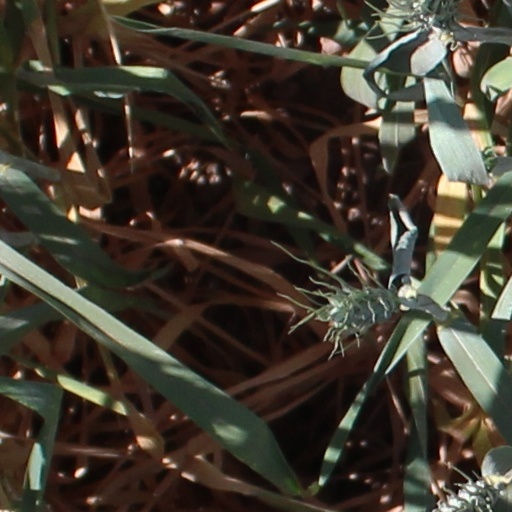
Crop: wheat